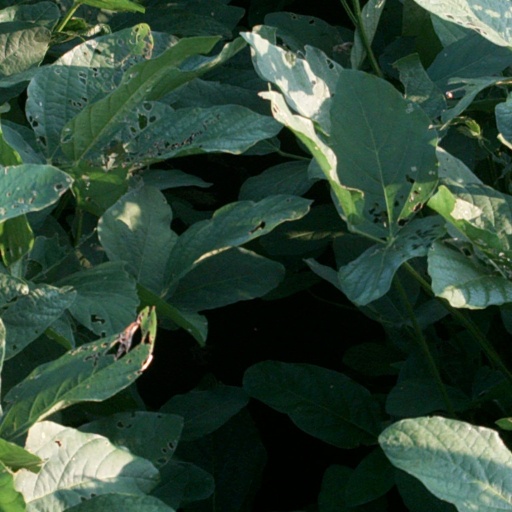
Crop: soybean